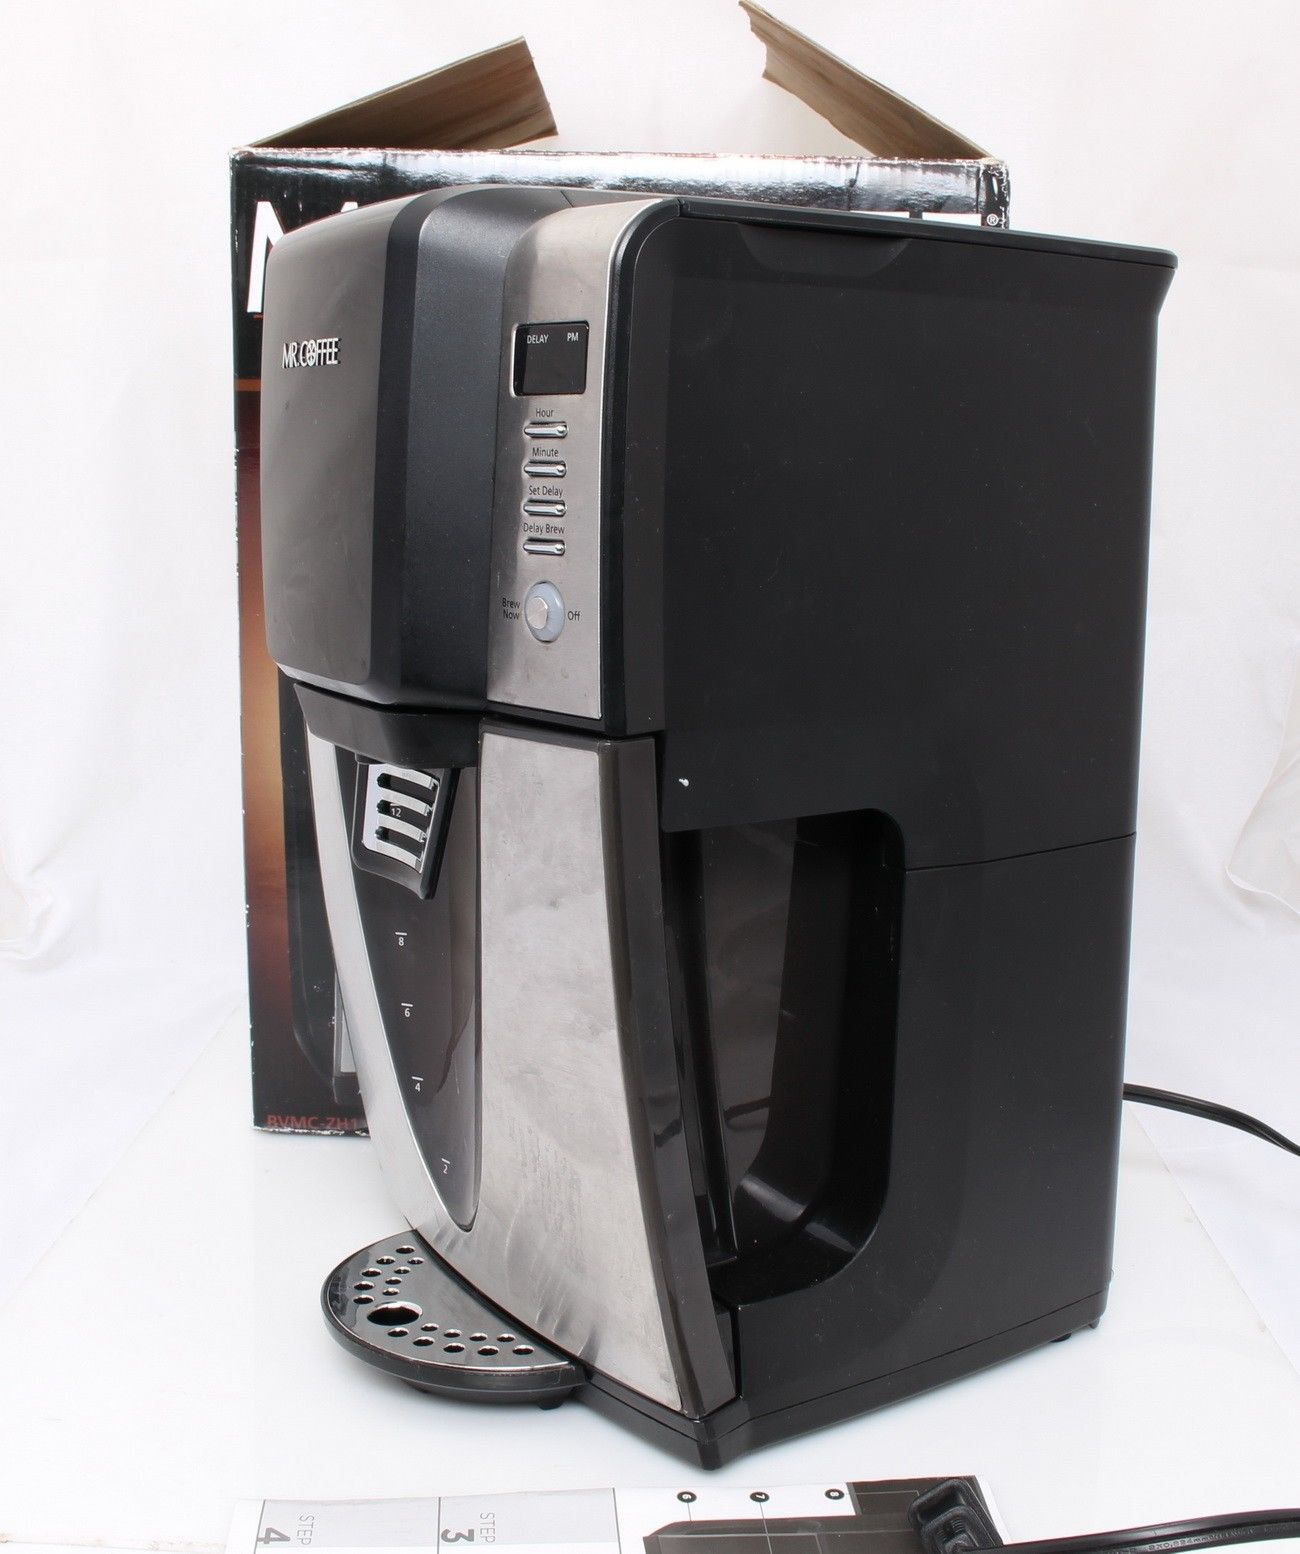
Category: coffee maker